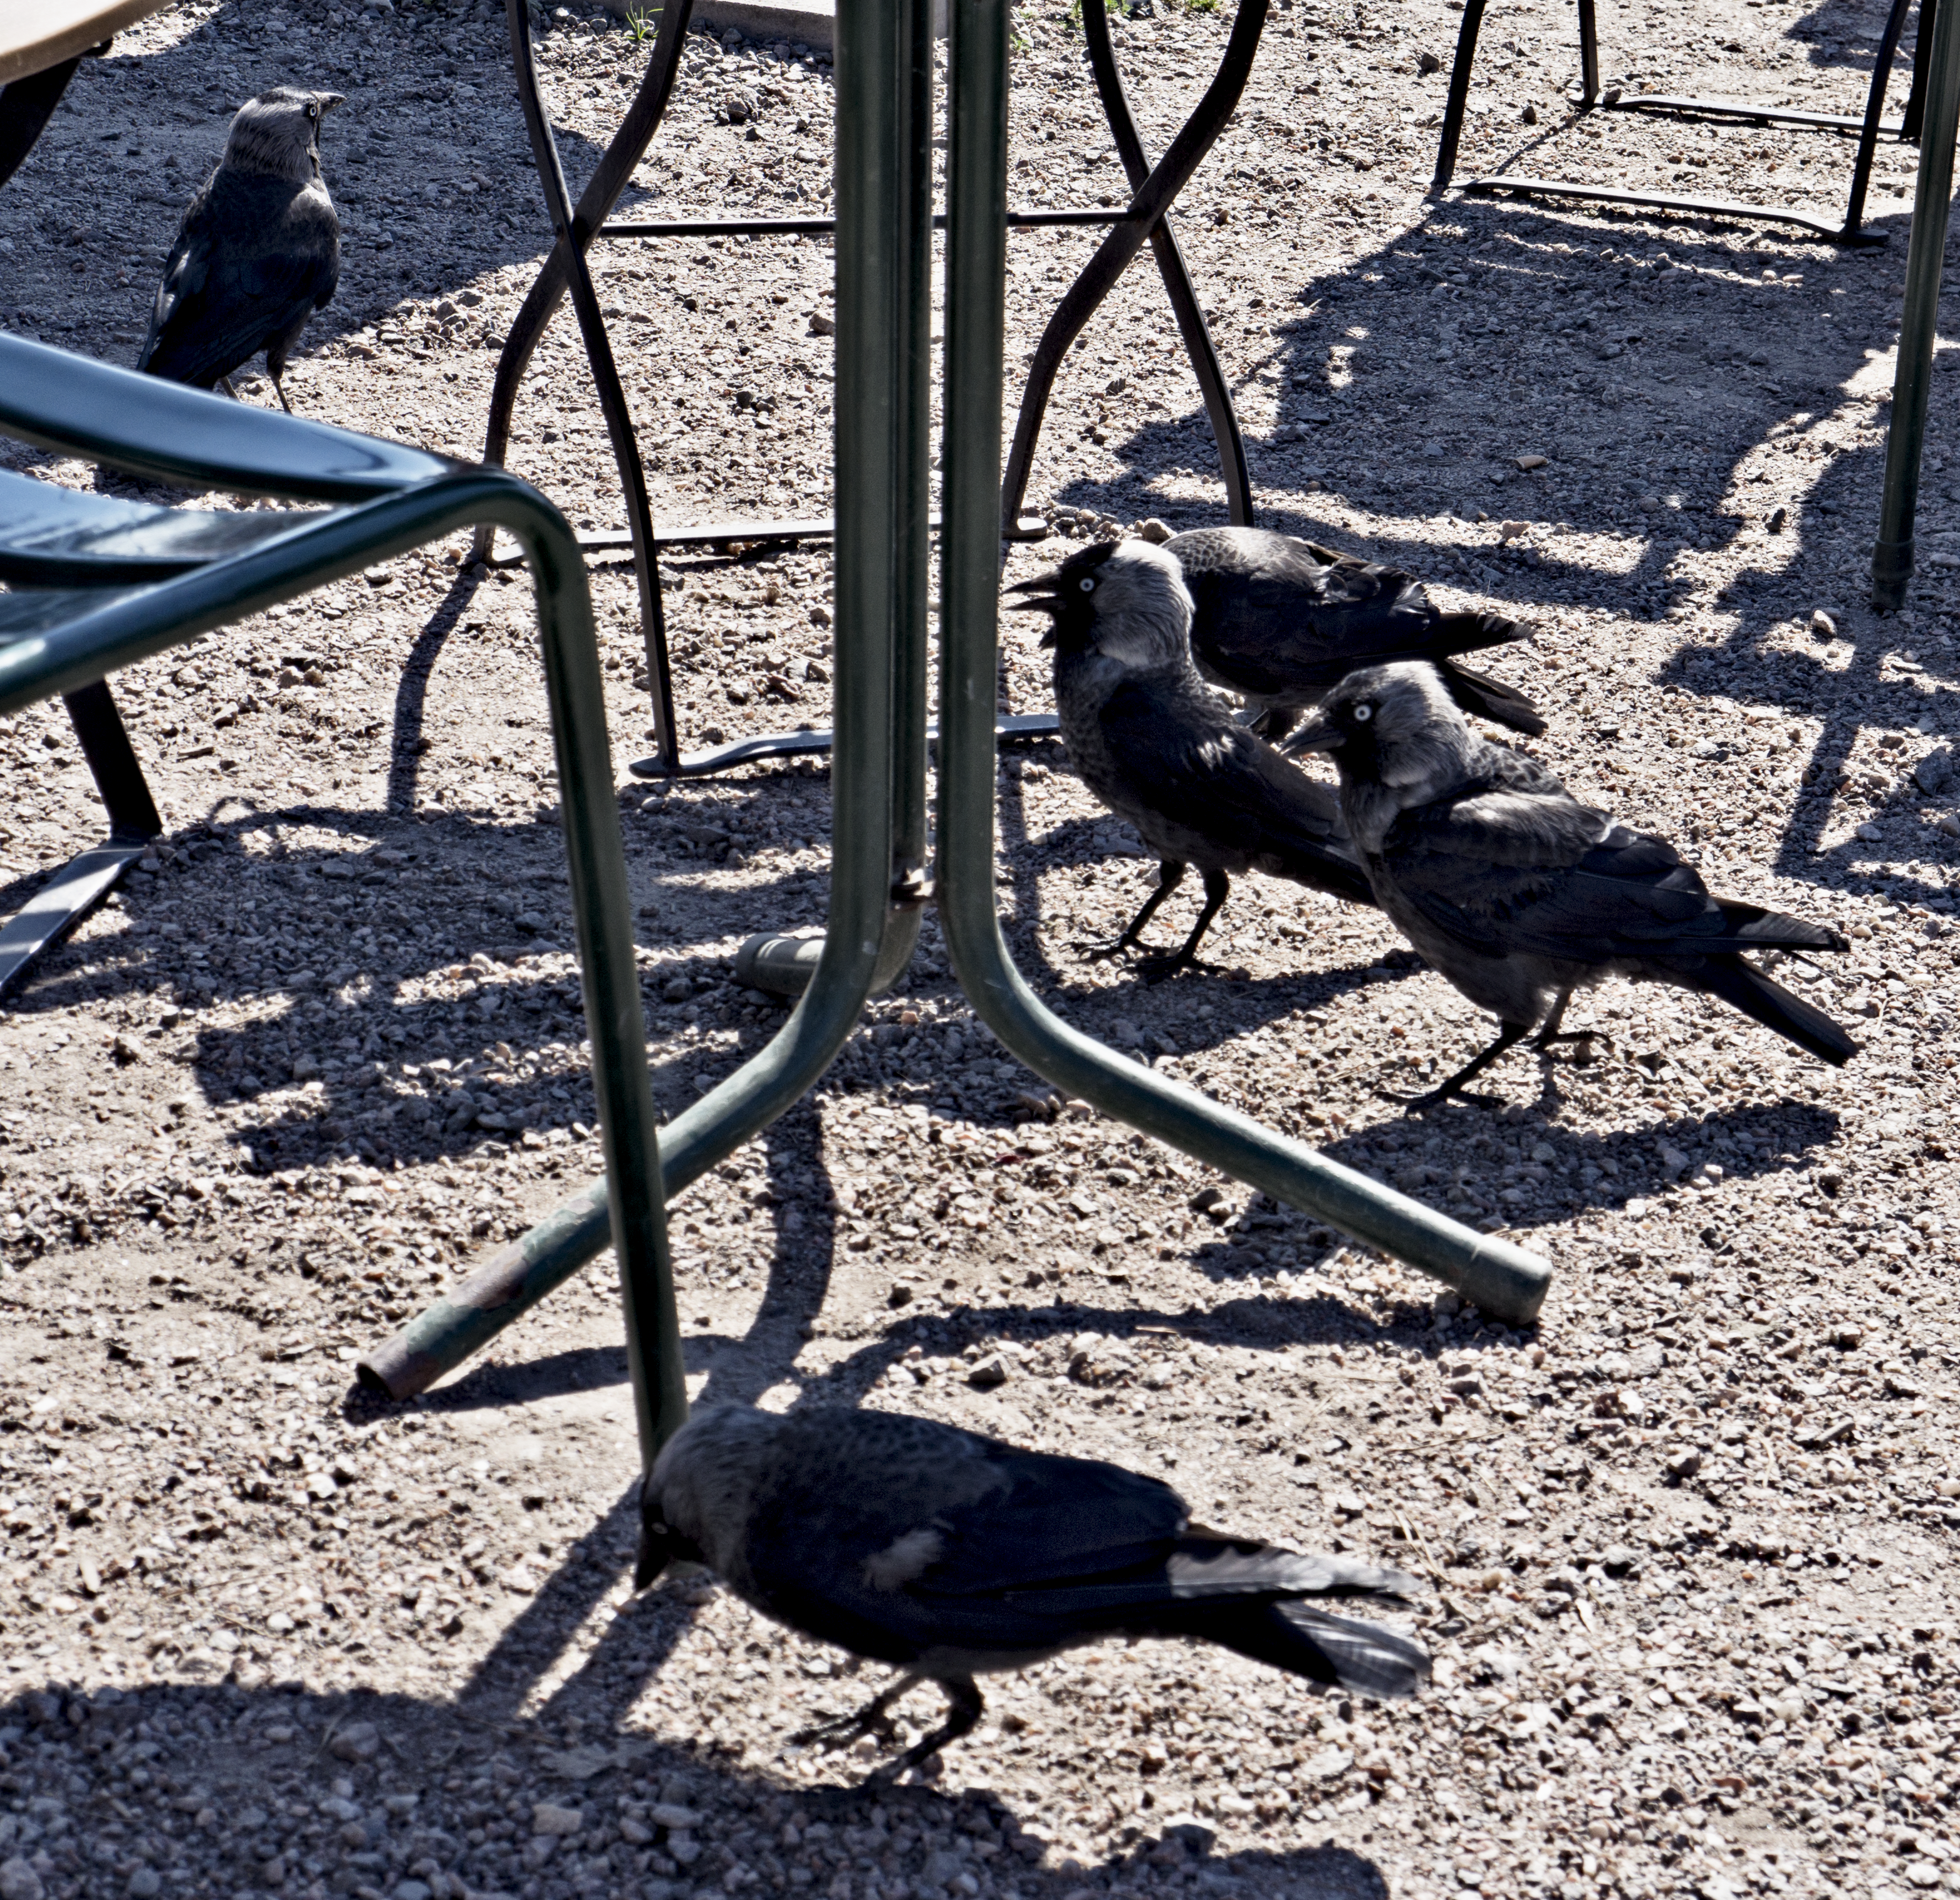
tree, cafe, bird, recreation, zoo, food, beak, fauna, terrace, sony, finland, helsinki, crumb, alpha, 3000, hunters, ilce, ilce3000, 3000k, ilce3000k, jackdaw